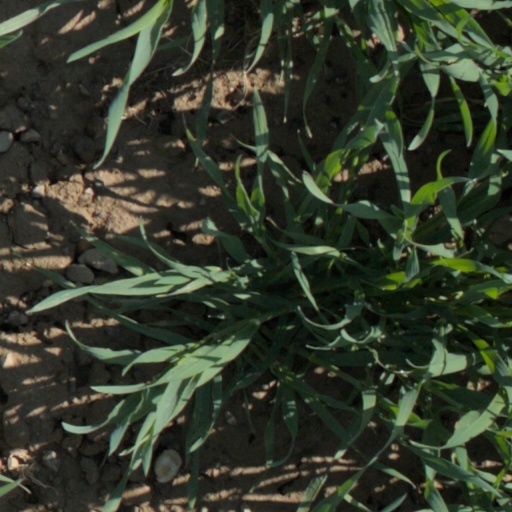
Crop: wheat